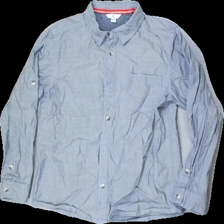
View: front
Type: Shirt
Category: Children
Brand: Not in the list
Brand text on label: Åhléns
Colors: Blue
Material: 100% cotton
Cut: Regular
Size: 134
Season: All
Price range: 50-100
Recommended usage: Reuse